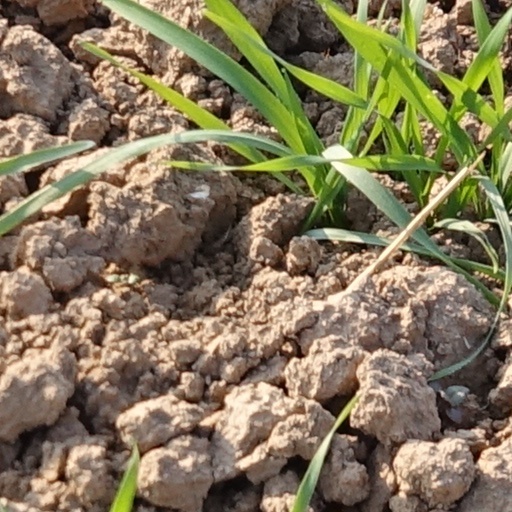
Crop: wheat